1970 Huascarán debris avalanche

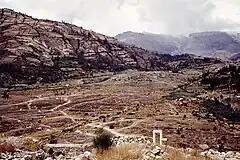
Yungay Viejo (old Yungay) in 1980, ten years after the disaster

The 1970 Huascarán Debris Avalanche occurred on May 31 1970, when a debris avalanche and mudflow triggered by the Ancash earthquake destroyed the Peruvian town of Yungay and ten nearby villages, leaving up to 30,000 people dead. It is the deadliest avalanche or glacier-related disaster in history, surpassing the death toll from the previous deadliest avalanche disaster, the avalanches of White Friday on the Italian front of World War I and the third or fourth most deadly landslide-related disaster of the 20th century, after the Haiyuan landslides (China), the Armero tragedy (Colombia) and by some estimates the Khait landslide (Tajikistan).